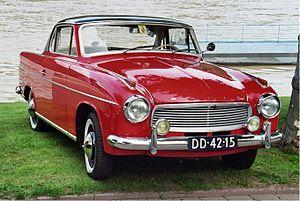
Goliath est une marque de voitures allemandes construites entre 1928 et 1961 au sein du groupe Borgward. Goliath était basé à Brême and spécialisé dans les voitures à trois roues, les camions et les voitures de taille moyenne.